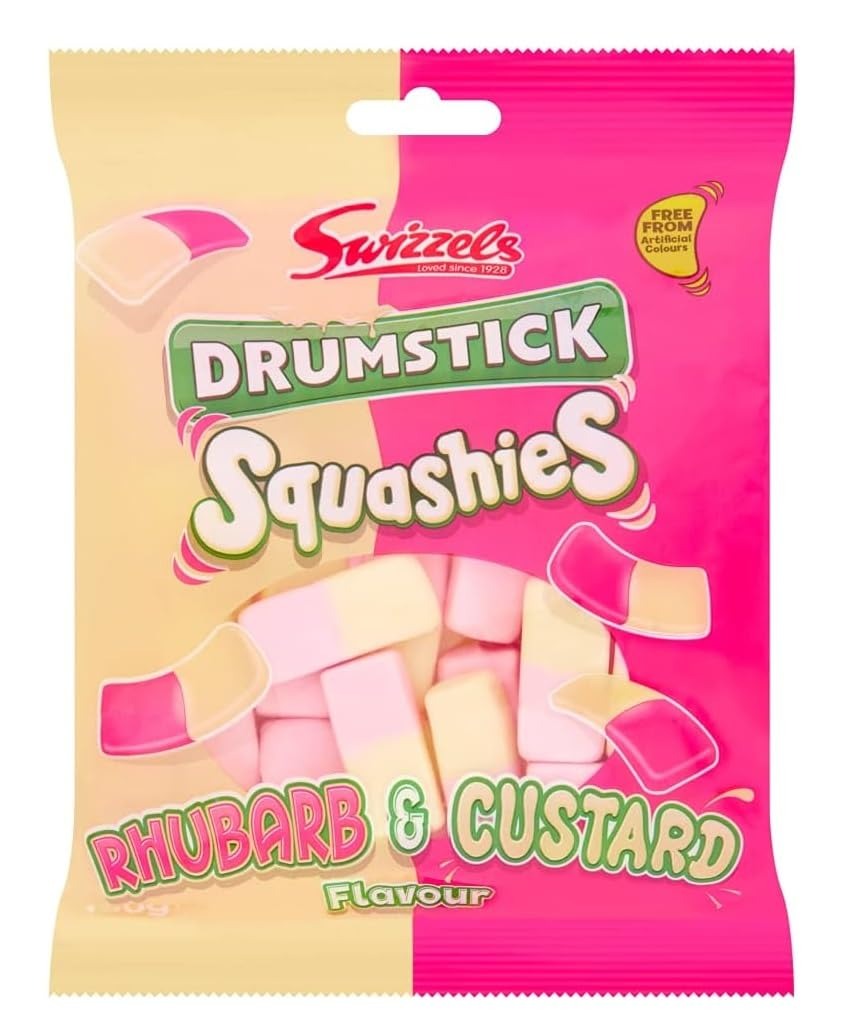
Item Name: Swizzel Squashies Rhubarb & Custard 120g (Pack of 1)
Bullet Point 1: Fruity & Creamy Flavour: A delightful combination of sweet and tart, the rhubarb and custard flavors come together perfectly in these chewy sweets.
Bullet Point 2: Fun for Sharing: The 120g pack is perfect for enjoying yourself or sharing with friends and family.
Bullet Point 3: The Classic British Candy: Swizzels Squashies are a beloved British candy brand, enjoyed by generations for its fun shapes and delicious flavors.
Product Description: Pucker up for a delightful flavor twist with Swizzels Drumstick Squashies Rhubarb & Custard 120g! These chewy sweets capture the classic combination of tangy rhubarb and creamy custard in a fun and playful way. Made with natural colors and bursting with fruity-meets-creamy flavor, these squishy treats are a perfect way to satisfy your sweet tooth with a touch of whimsy. This 120g bag offers a generous portion of chewy sweets, perfect for sharing with friends or enjoying on your own.
Value: 5.6
Unit: Ounce

Price: 7.75